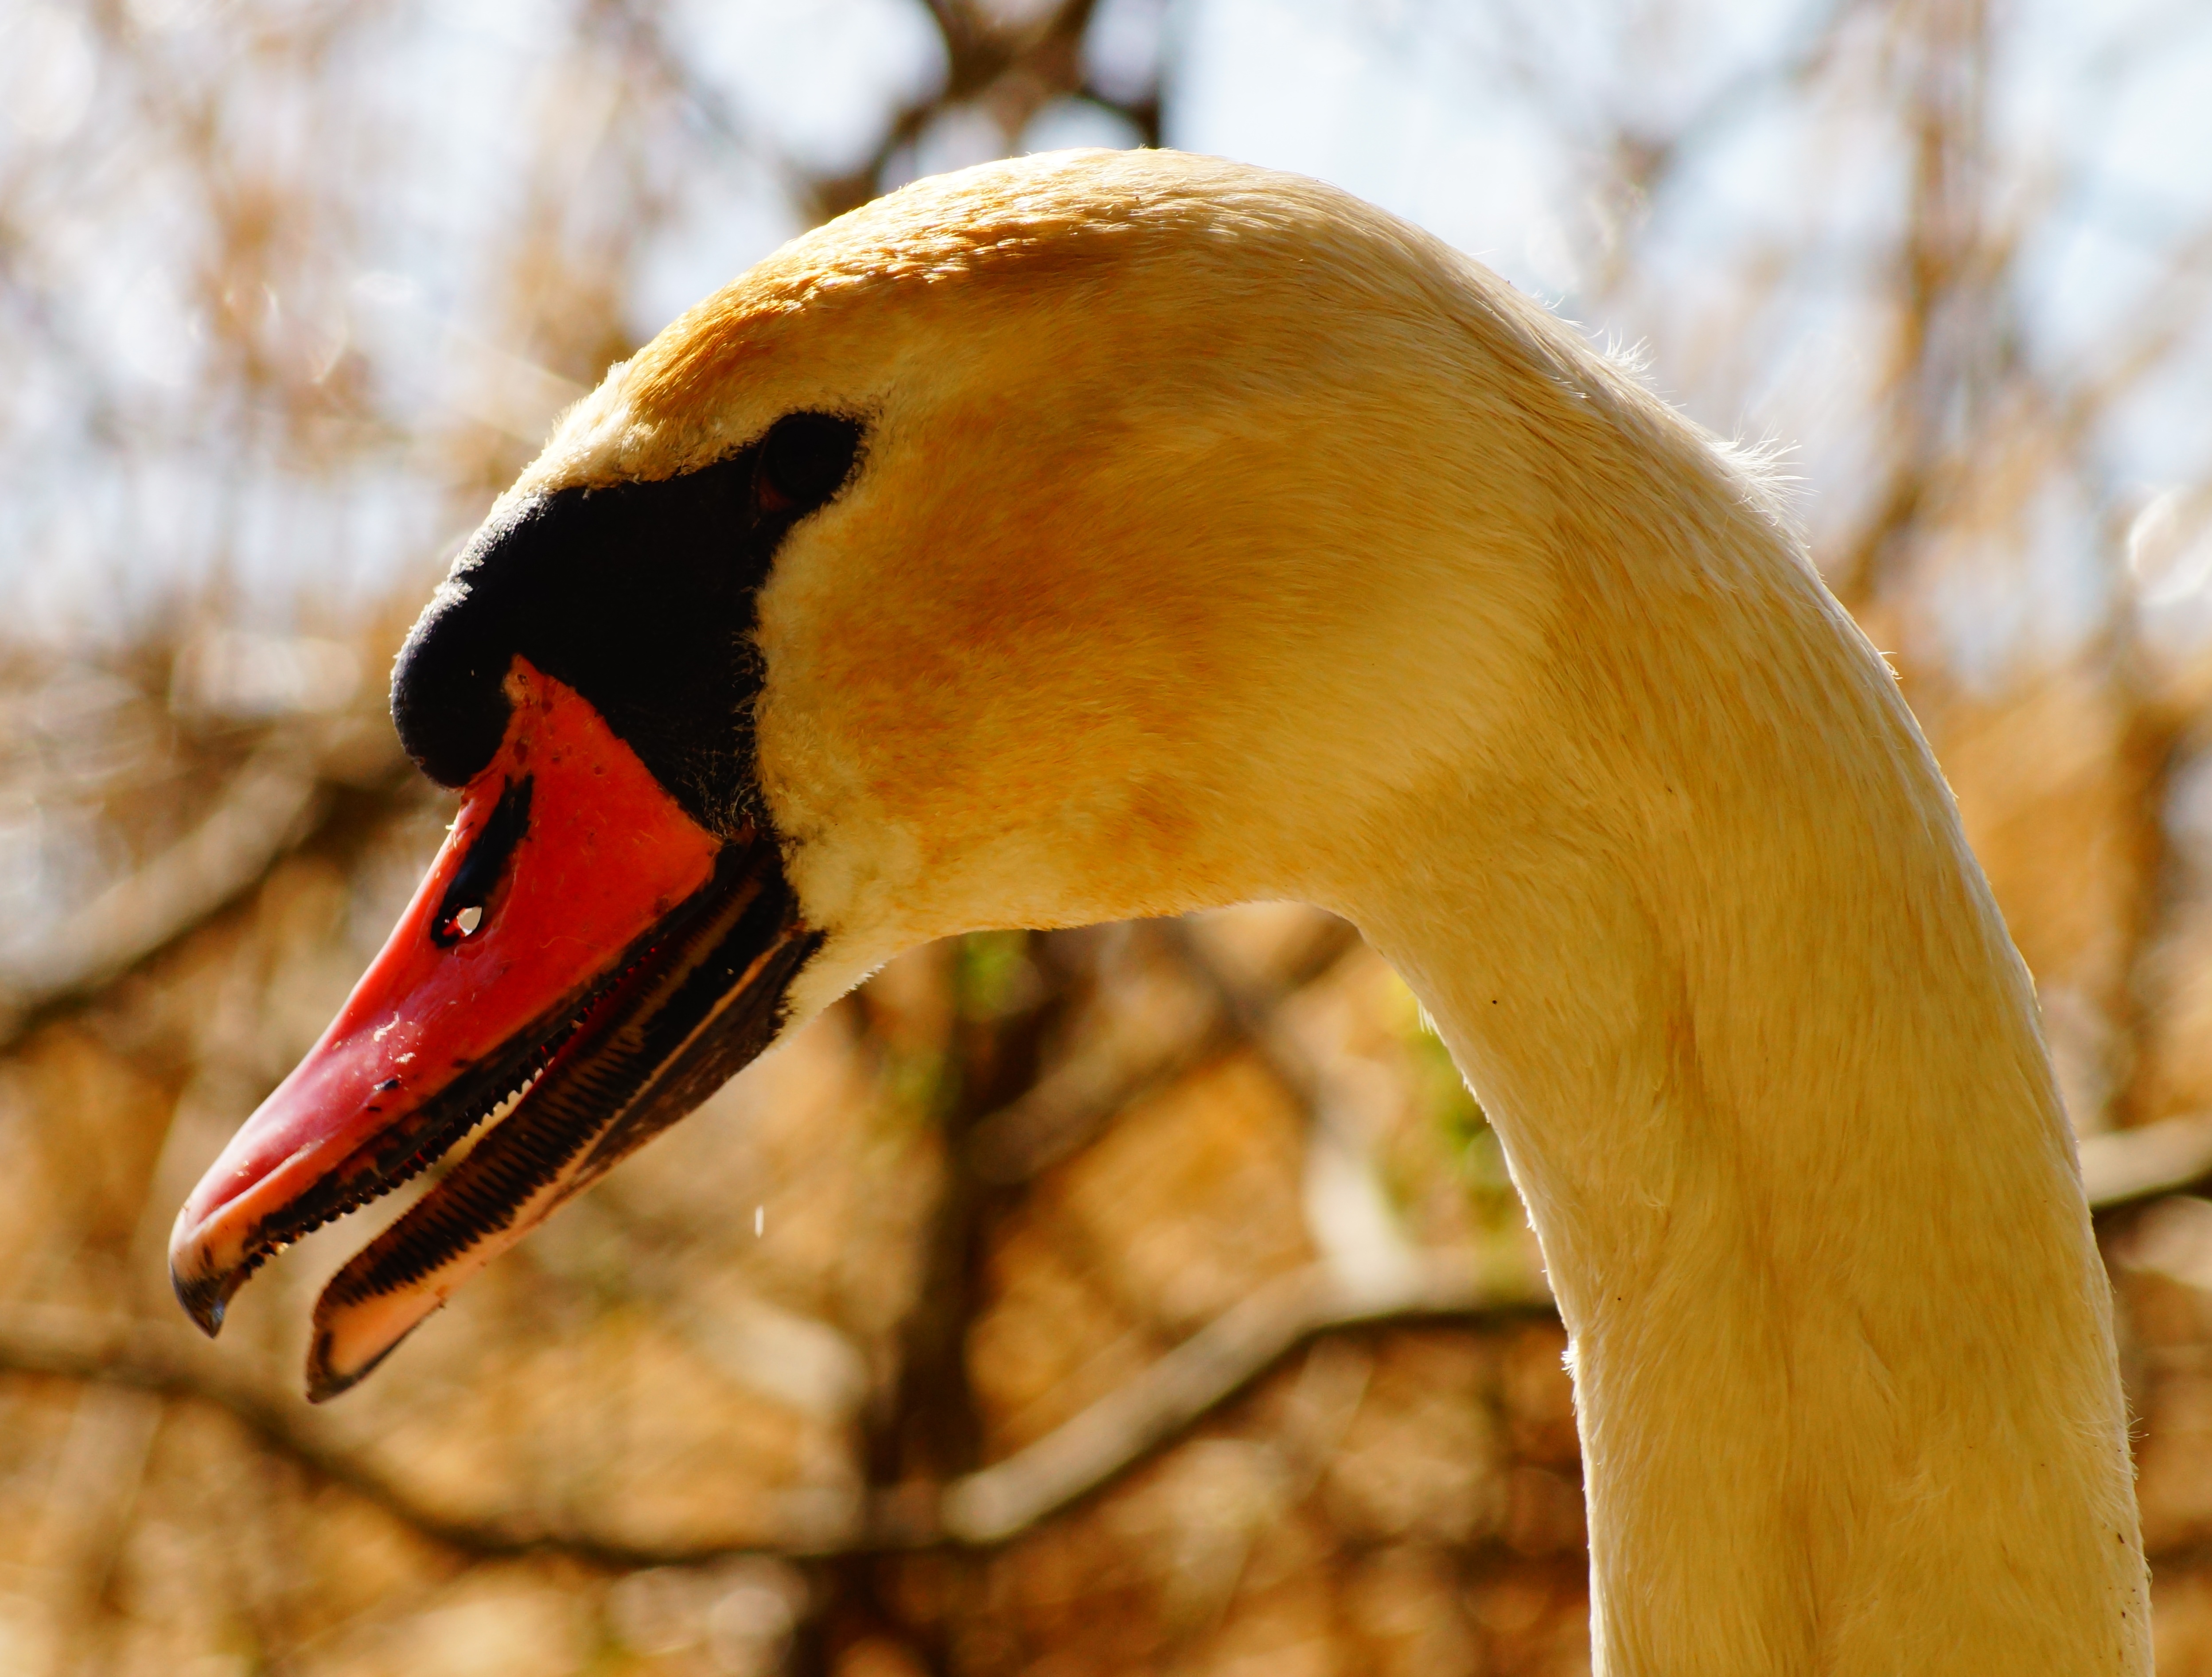
nature, bird, animal, wildlife, beak, fauna, close up, swan, duck, waterfowl, water bird, wild birds, ducks geese and swans